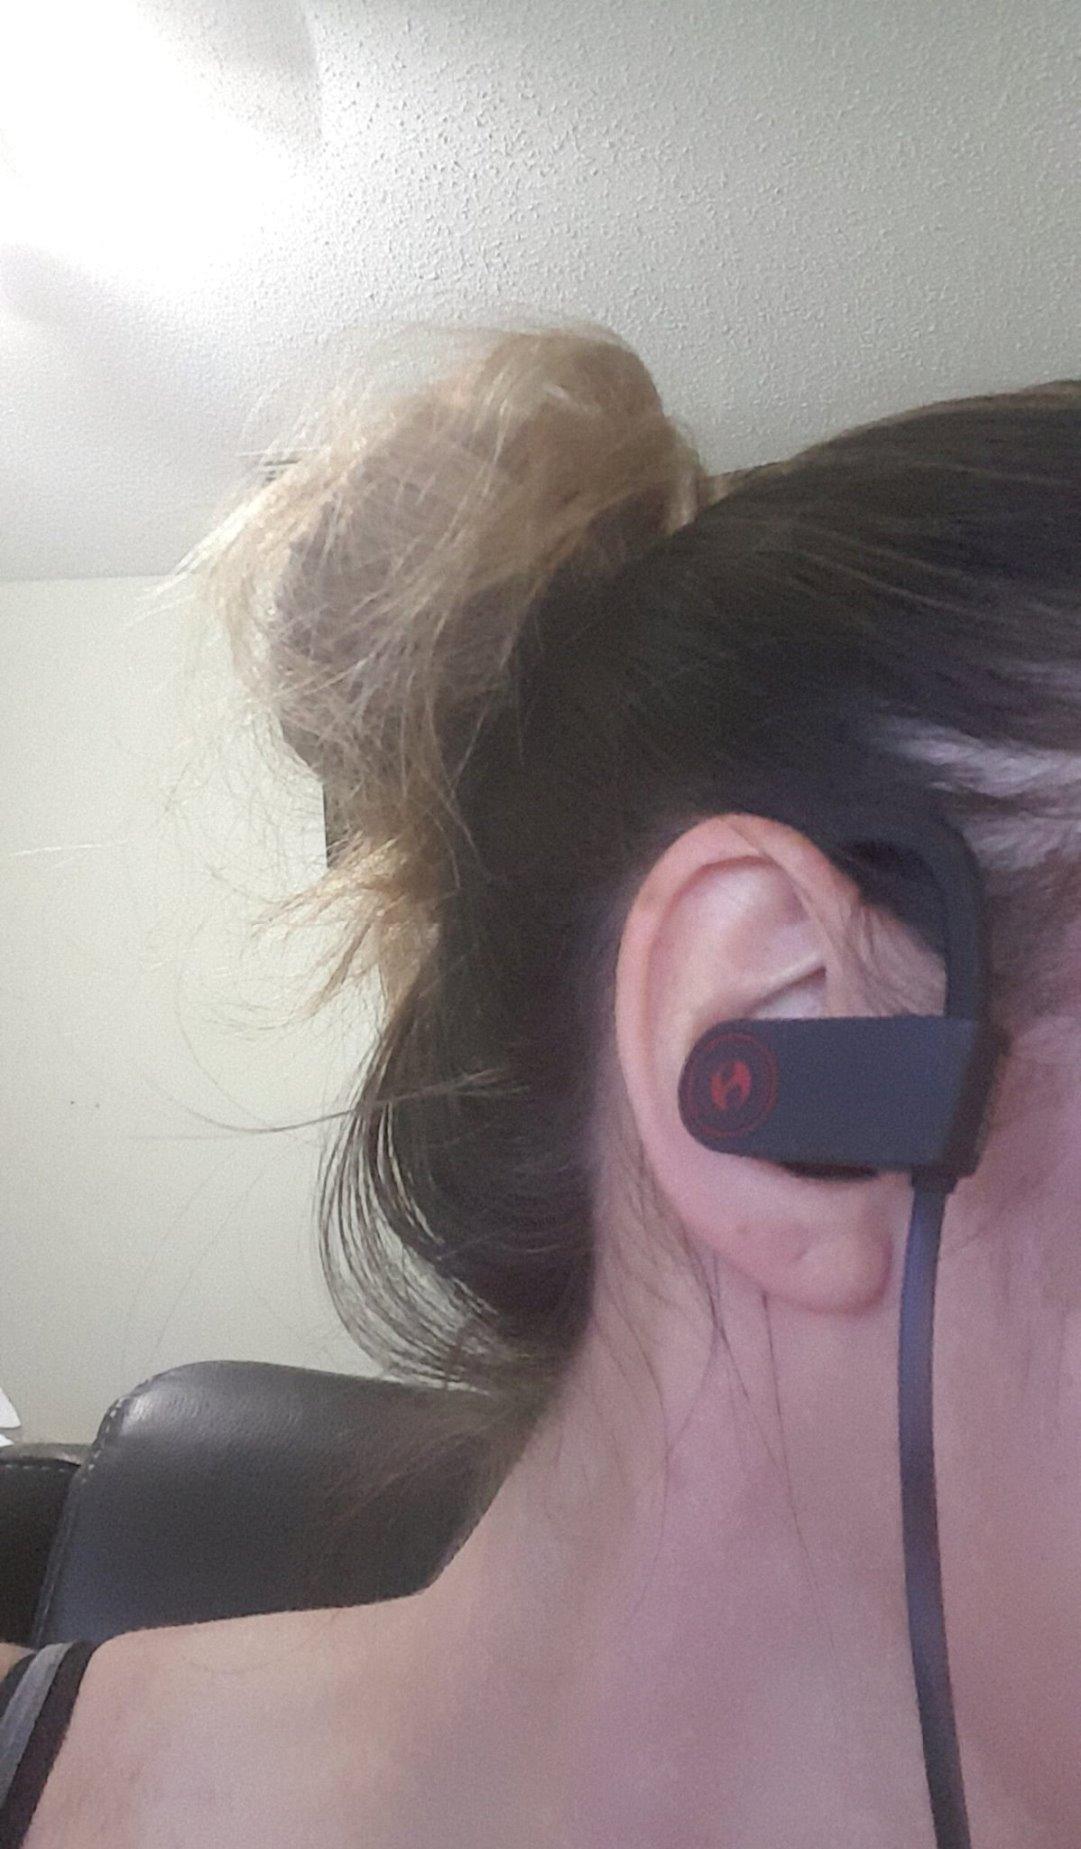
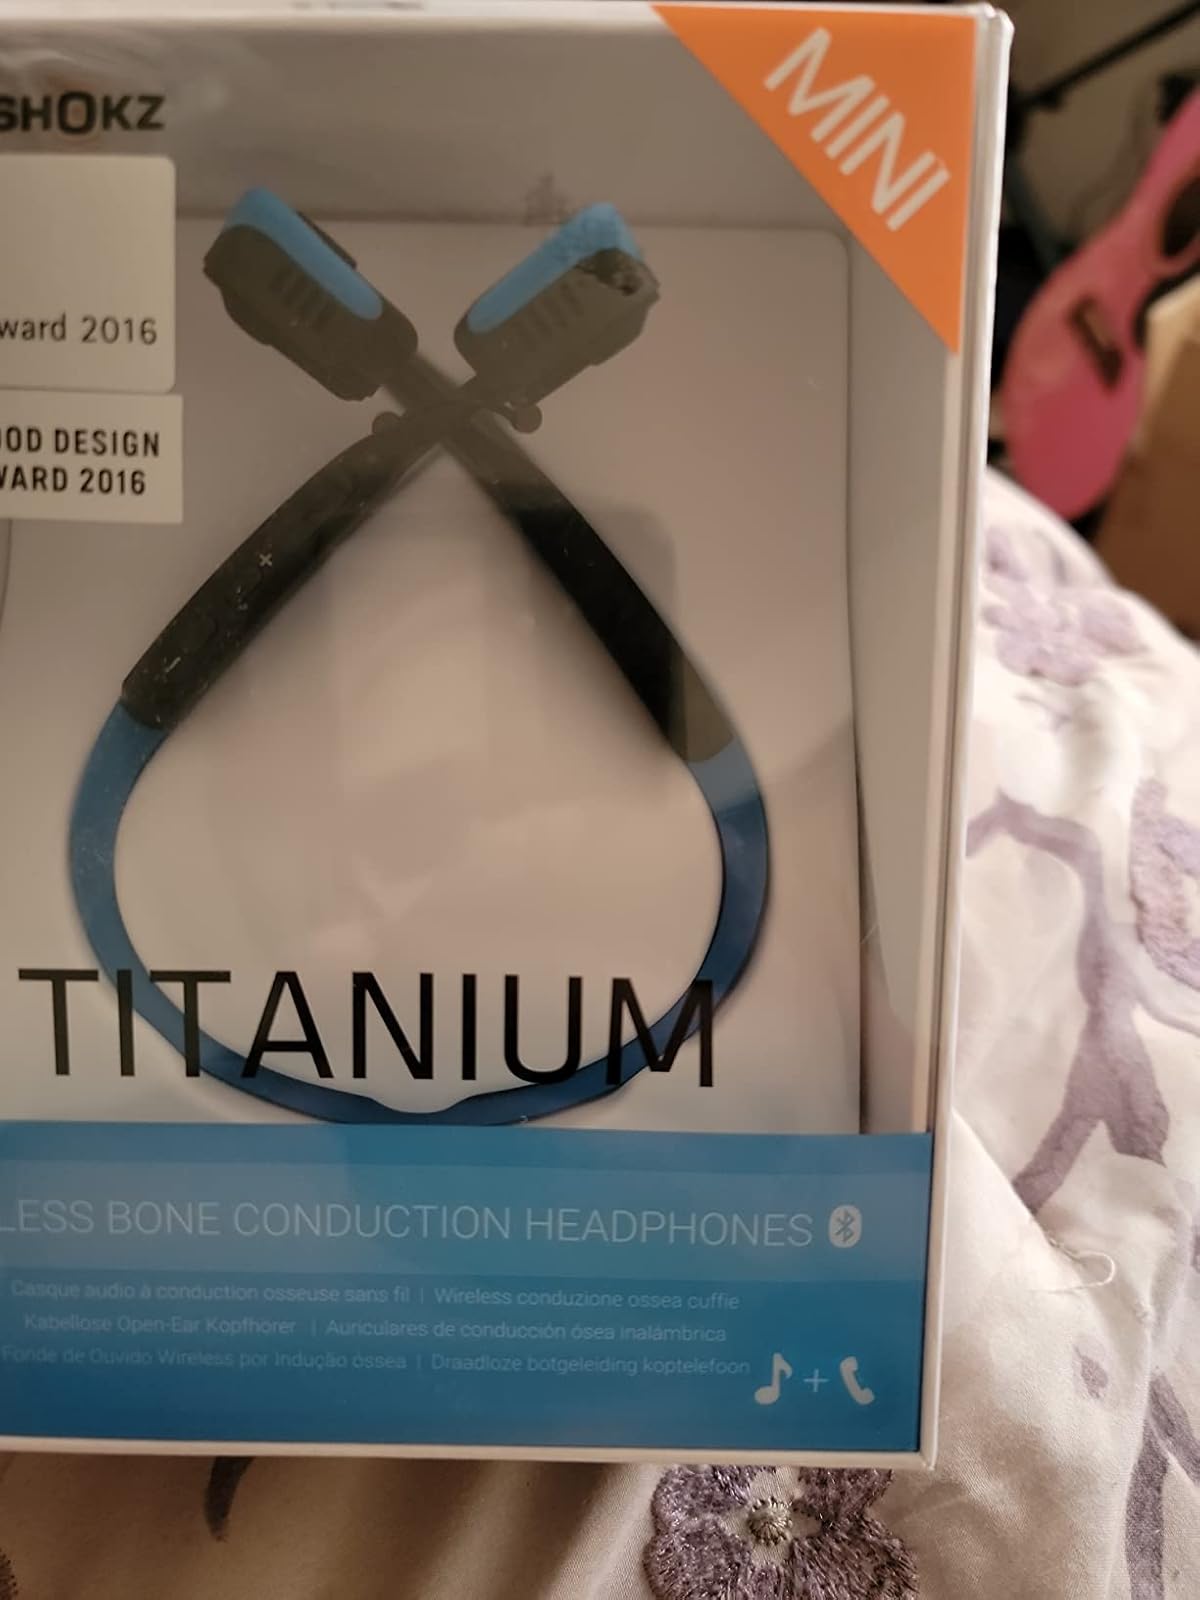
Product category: headphones
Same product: no